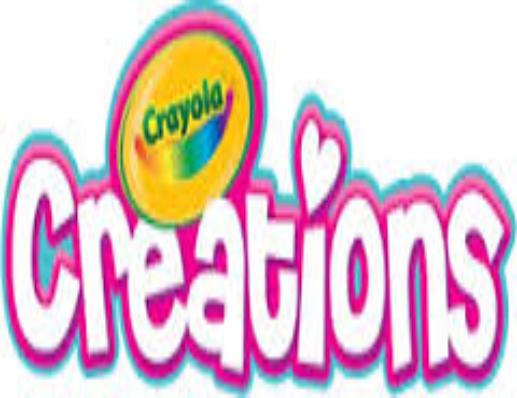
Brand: Crayola
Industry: Necessities